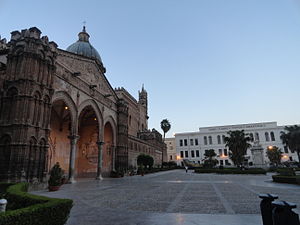
Lyceum
Liceo Classico i Italien.
Lyceum betyder højere skole. Ordet bruges i dag om en pædagogisk institution inden for uddannelsessystemer i en række lande, hovedsageligt i Europa.